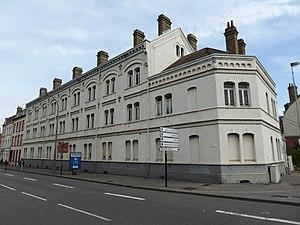
Caserne de gendarmes édifiée vers 1895 par l'architecte pierre Julien Adolphe van Moe, elle n'apparaît pas sur le cadastre de 1888
Adolphe Van Moë, né en 1841 et mort en 1906, est un architecte français exerçant à Dunkerque